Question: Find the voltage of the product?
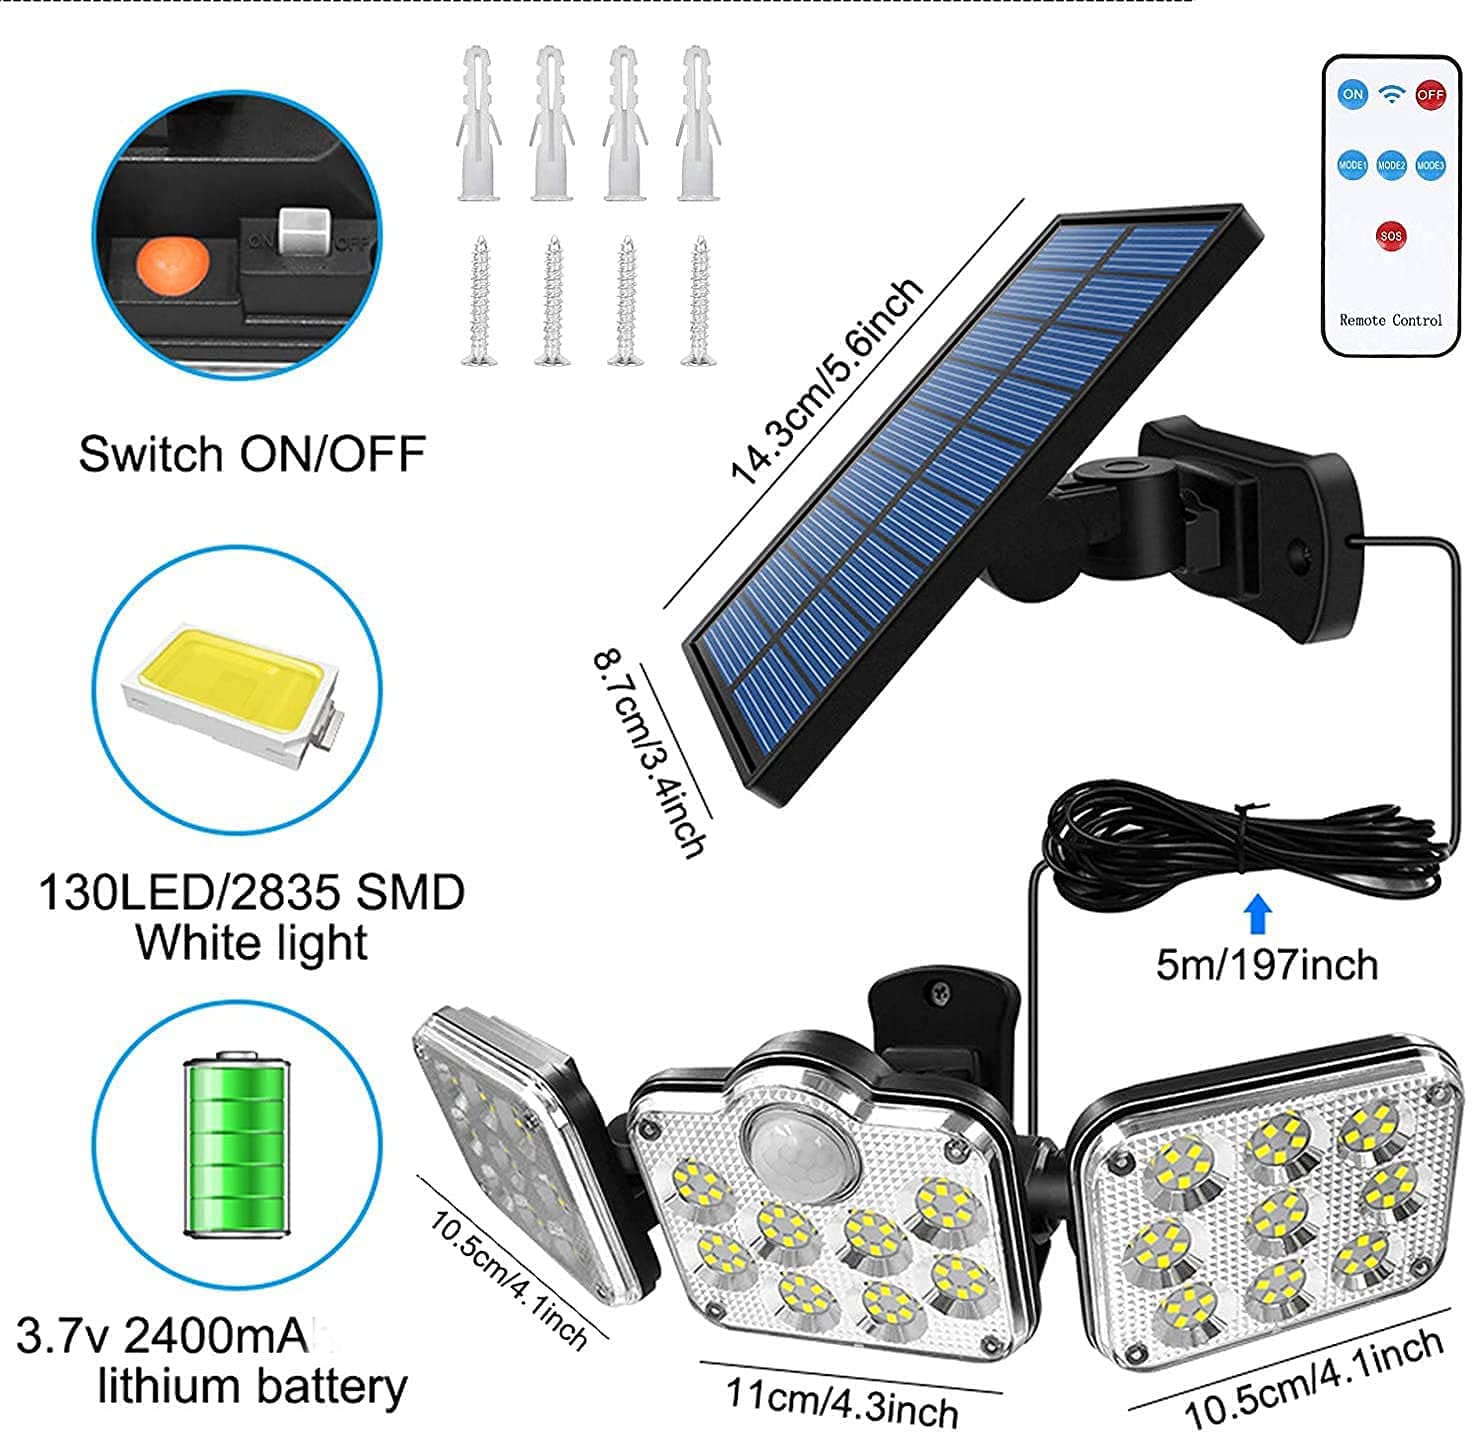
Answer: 3.7 volt